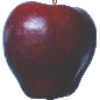
Label: Apple Red Delicious 1